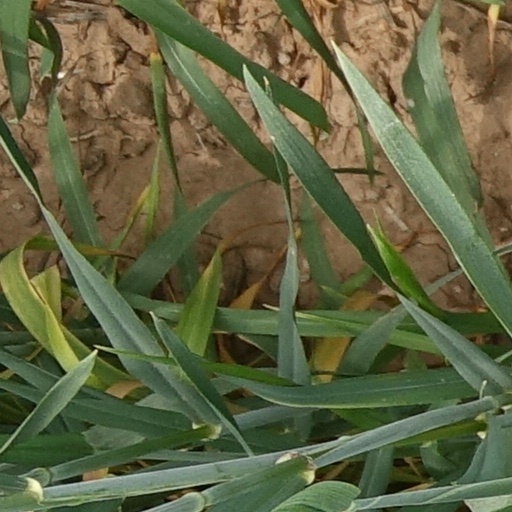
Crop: wheat